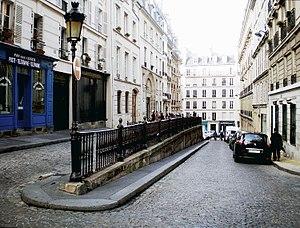
Rue Malebranche - Paris V
Ariane est un film américain réalisé par Billy Wilder, sorti en 1957.
La rue Malebranche est une voie située dans les quartiers du Val-de-Grâce et de la Sorbonne du 5ᵉ arrondissement de Paris.